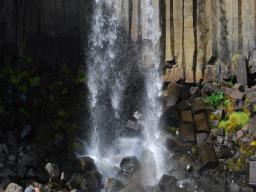
Label: Background_without_leaves